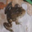
Label: frog